Legislative history of United States four-star officers

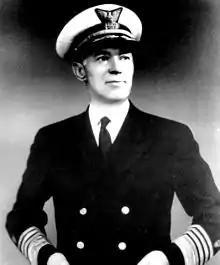
Russell R. Waesche, first four-star admiral in the United States Coast Guard.

Four-star grades reappeared in the Army in October 1917, when Congress authorized the chief of staff of the Army, Tasker H. Bliss, and the commander of the American Expeditionary Forces (AEF) in France, John J. Pershing, to hold the "ex officio" grades of general during the World War I emergency. Like a designated admiral, an emergency general's four-star rank was attached to his position, not his person, so when Bliss reached mandatory retirement age at the end of 1917, he reverted to his permanent grade of major general and was succeeded as emergency general and chief of staff by Peyton C. March. Because Bliss still needed four-star rank to serve alongside full generals from allied nations in his next assignment as United States permanent military representative to the Supreme War Council, he was reappointed emergency general by brevet, the last and highest brevet promotion awarded in the United States military.